Sandy Pearce

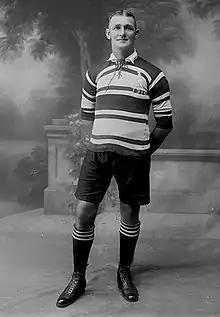

:"Sid Pearce directs here, for his son, the rugby league footballer of the same name, see Joe Pearce"